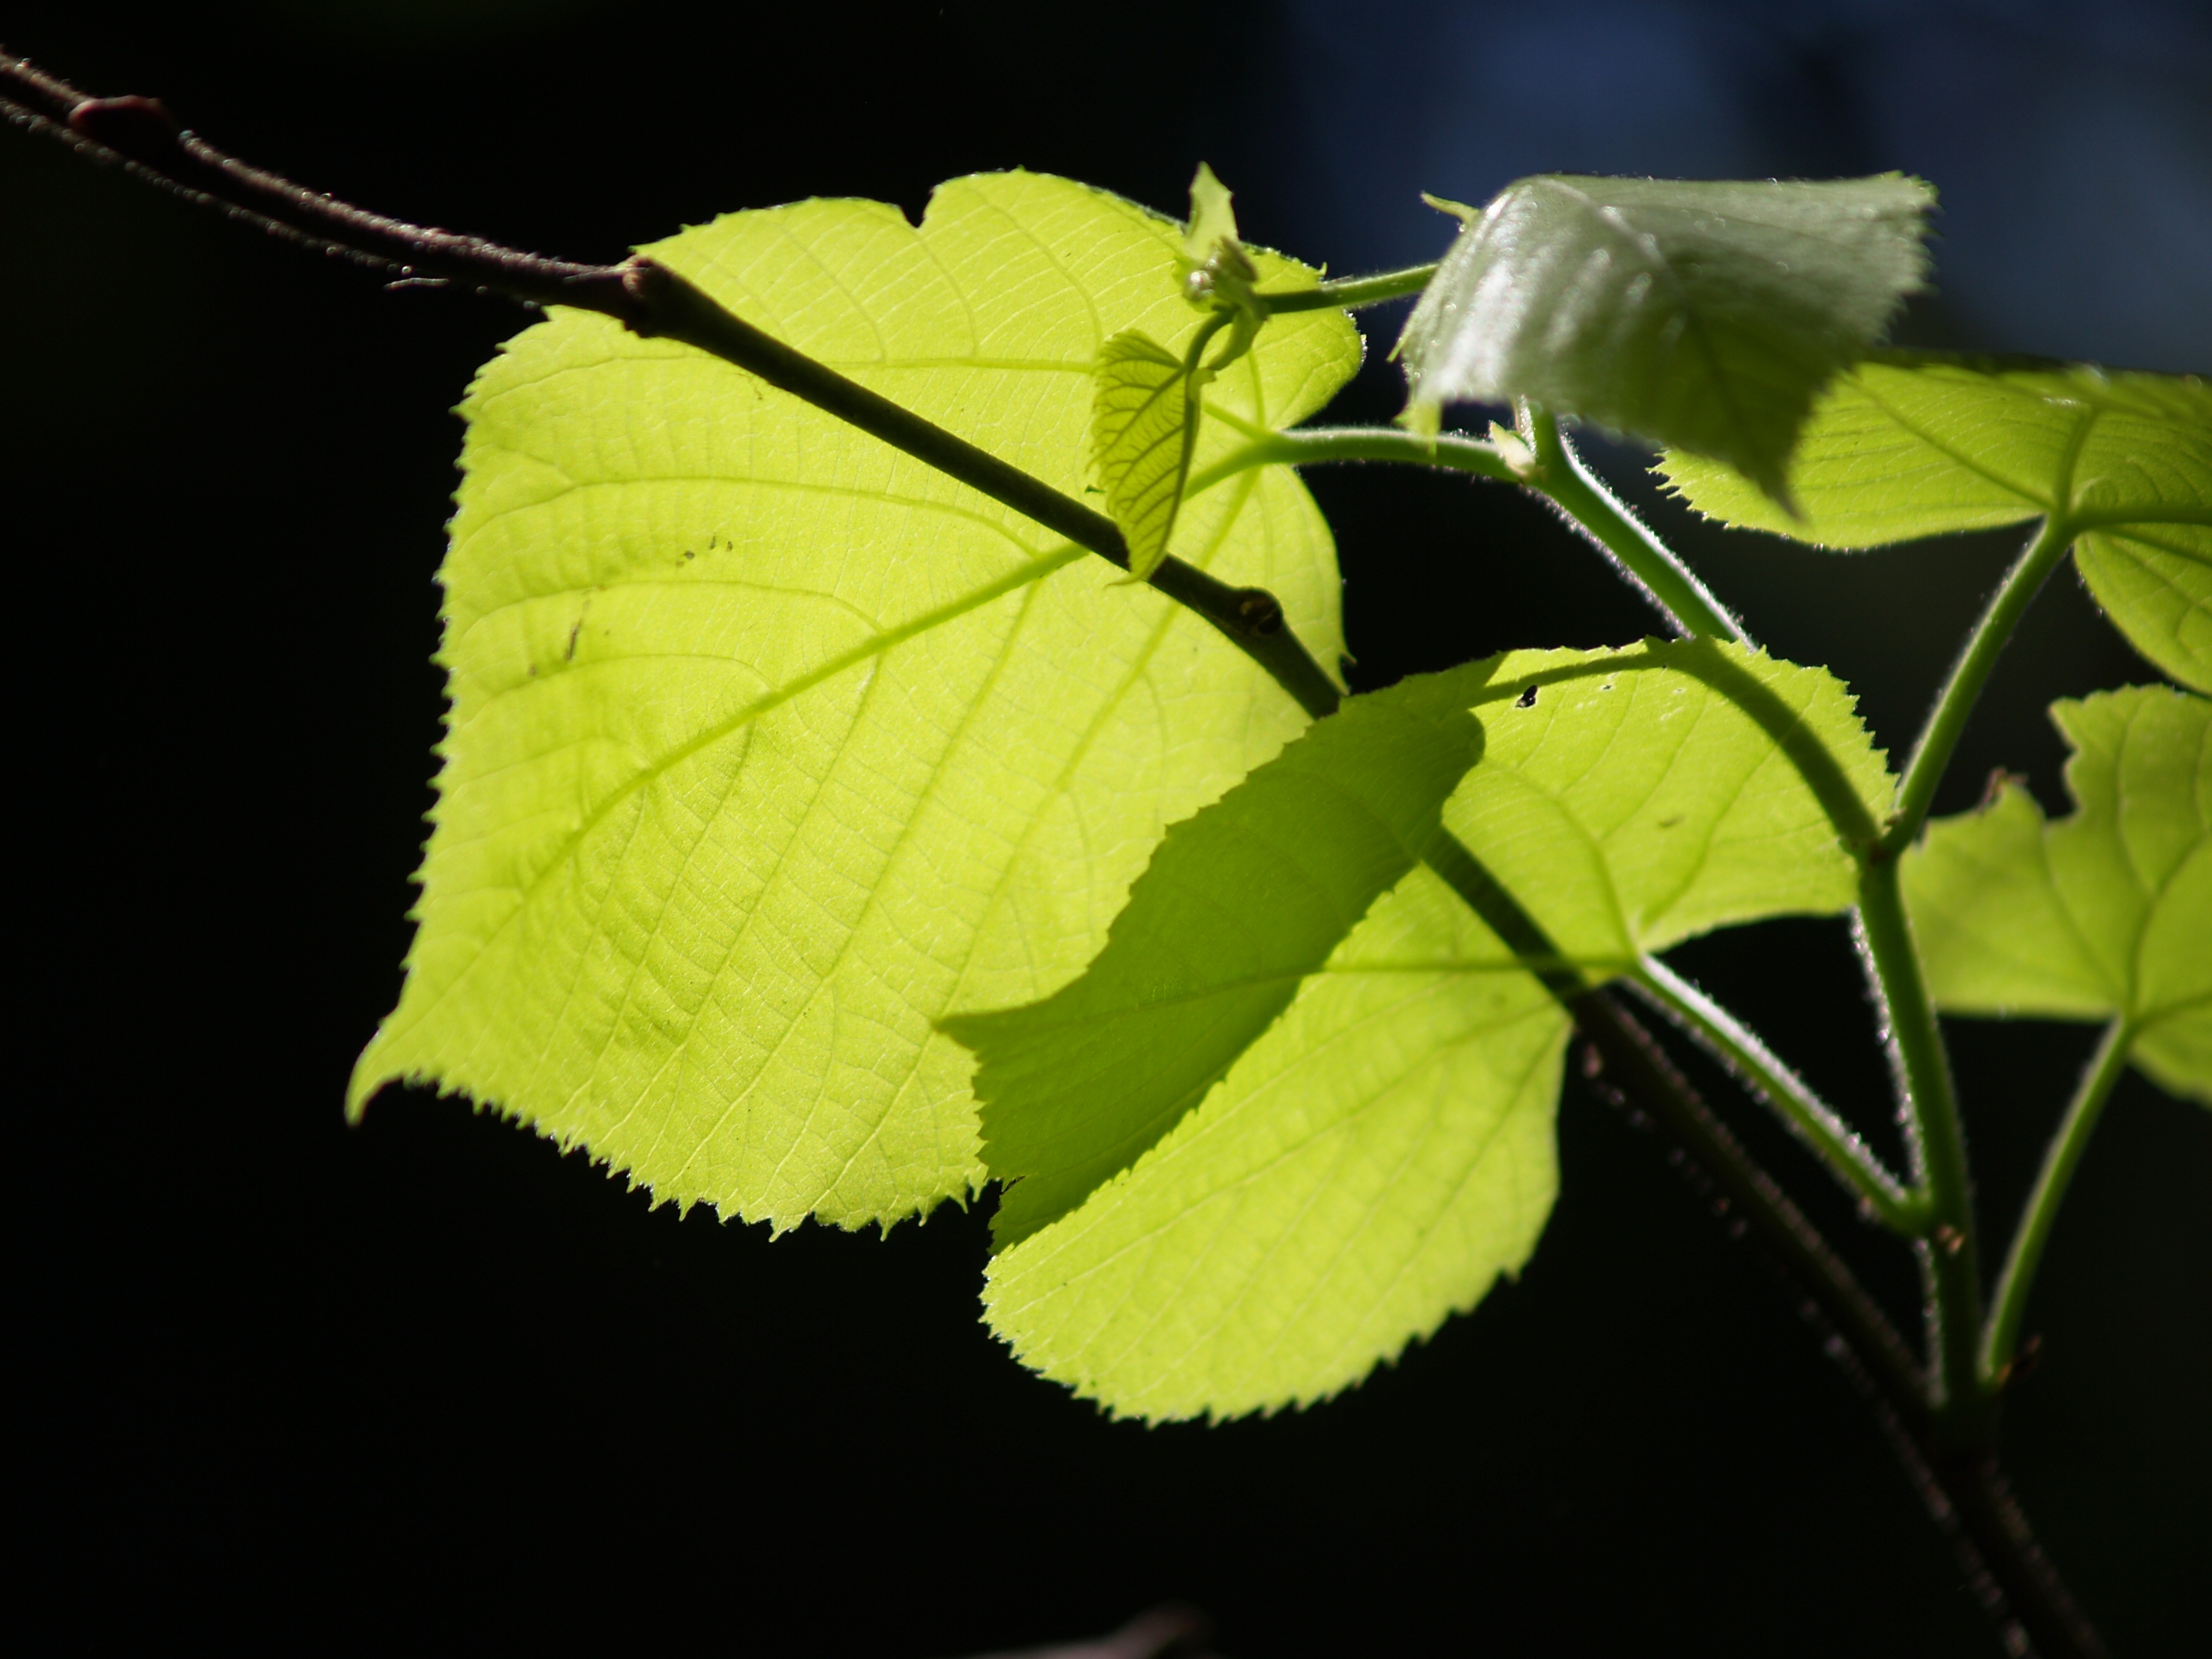
tree, nature, branch, plant, sunlight, leaf, flower, spring, green, autumn, botany, yellow, flora, plants, flowers, macro photography, flowering plant, maidenhair tree, plant stem, woody plant, land plant